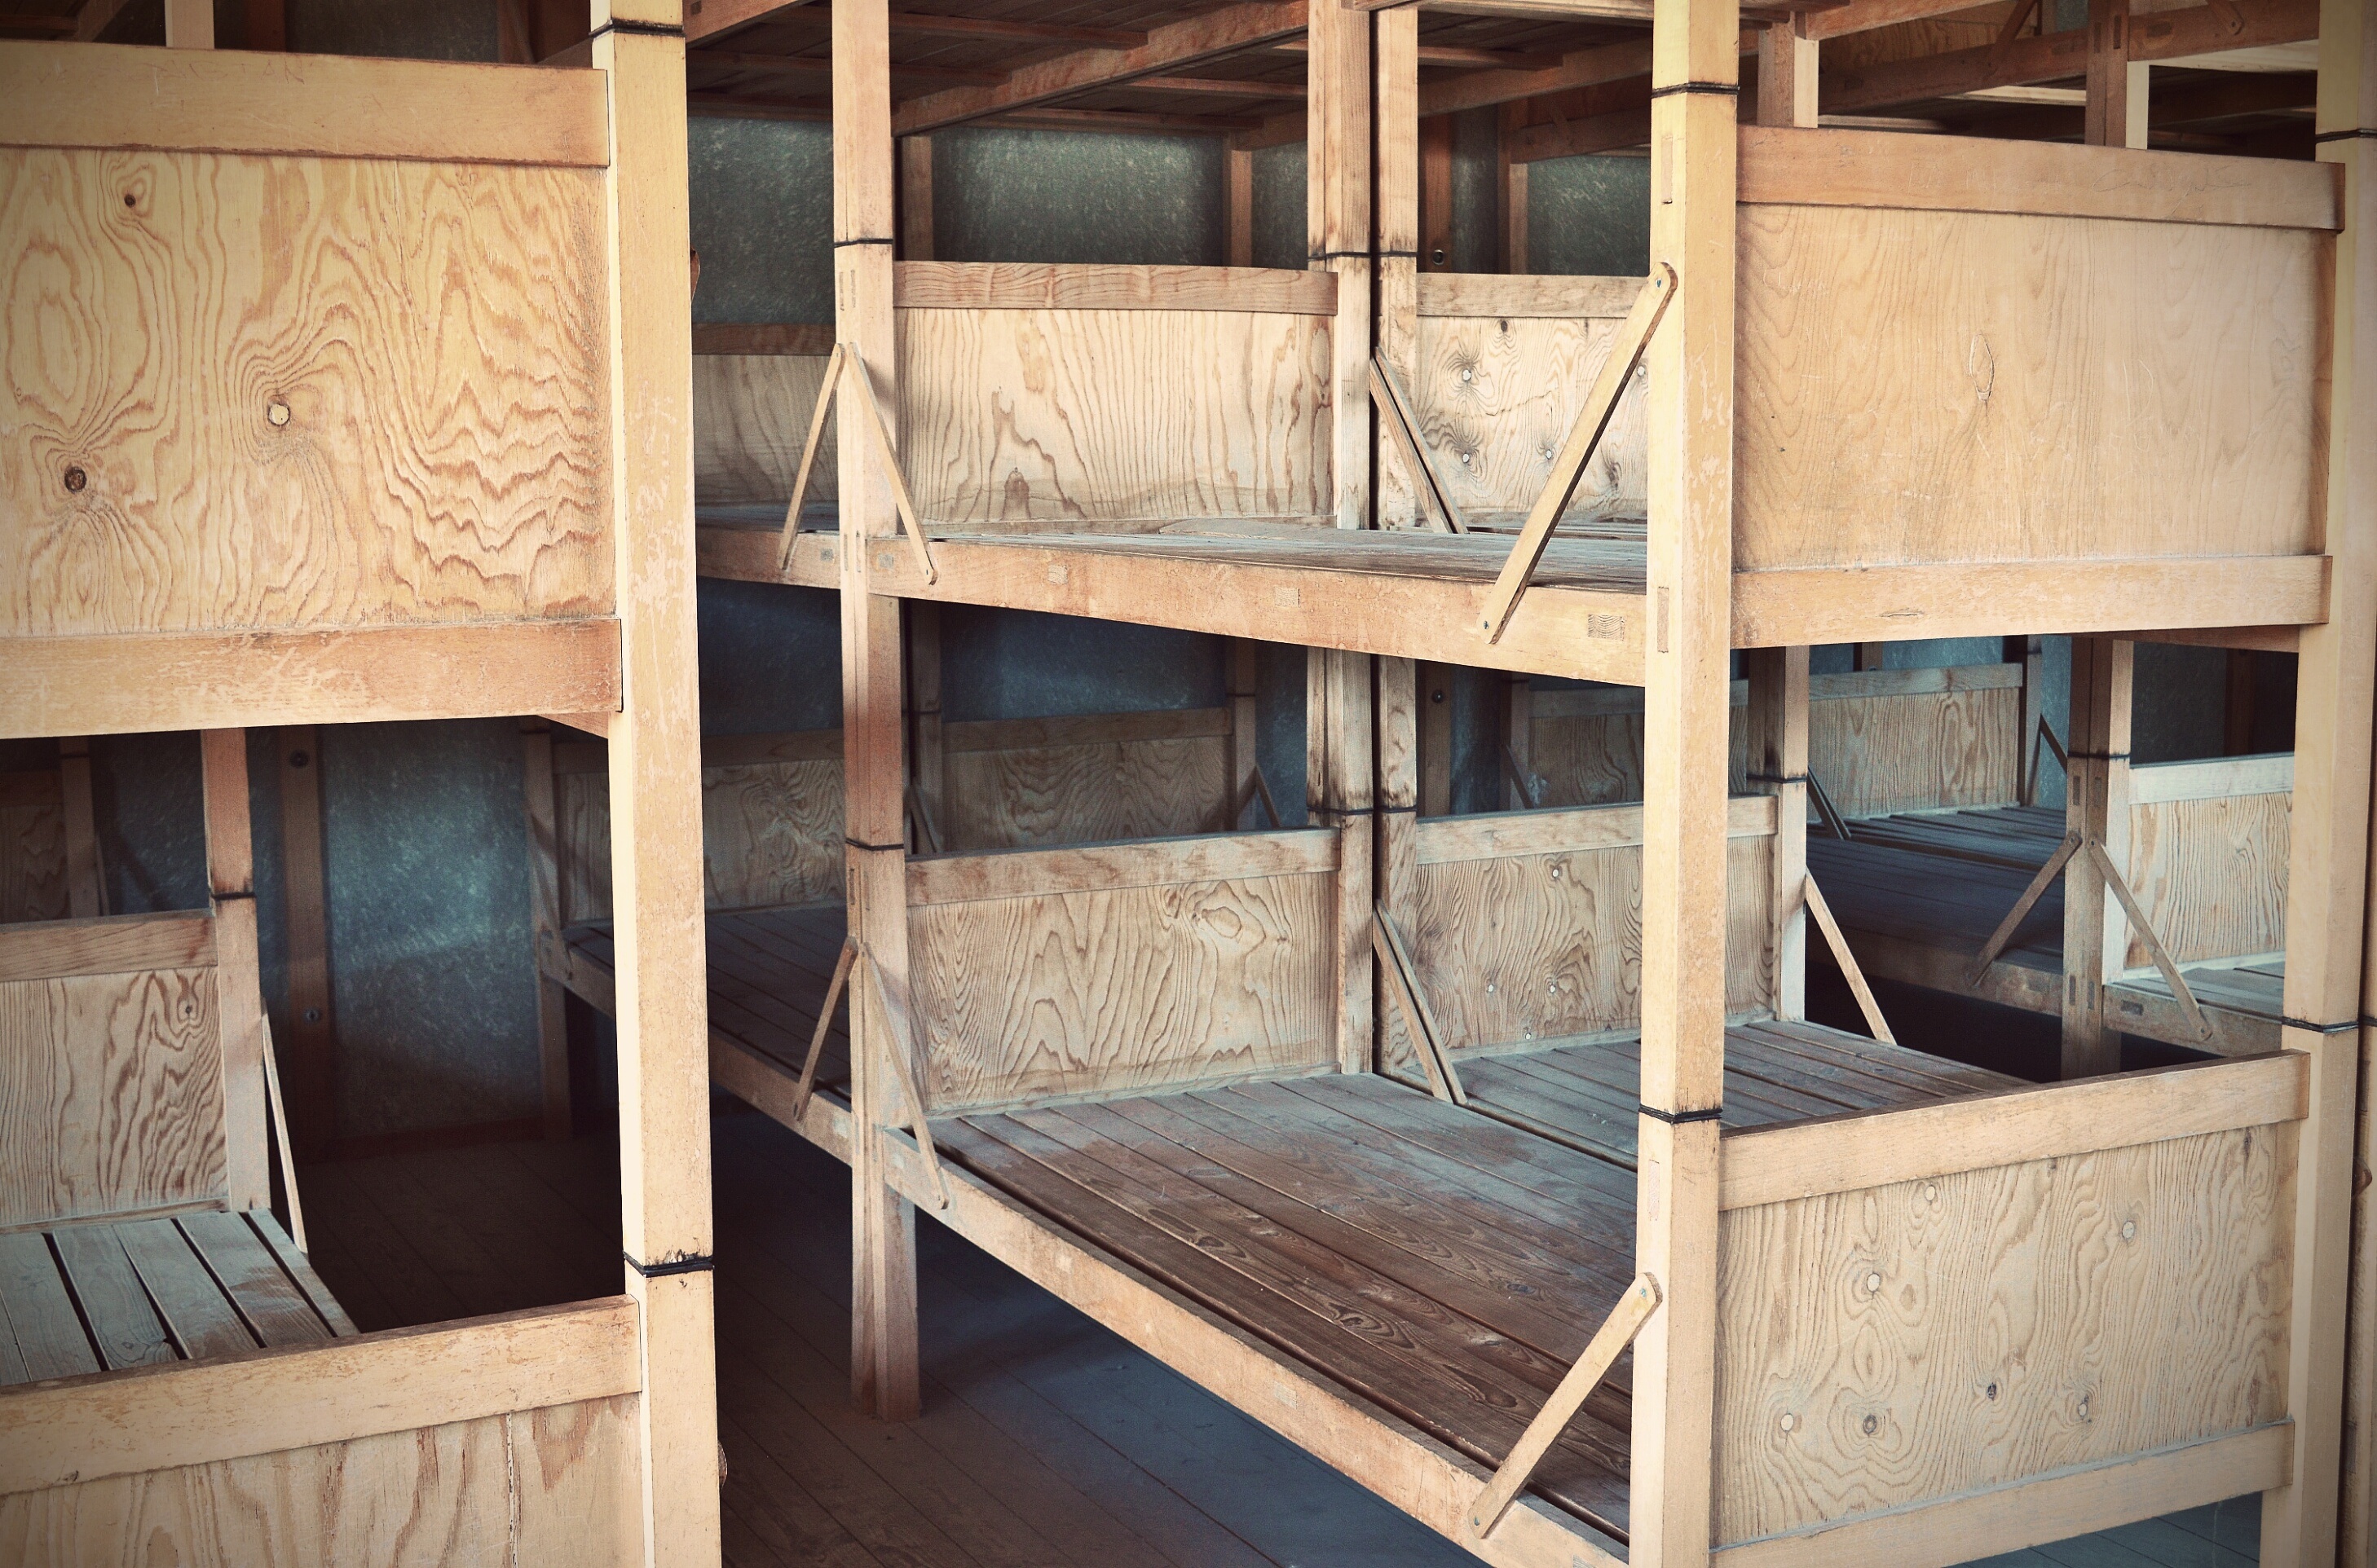
wood, shed, furniture, room, death, memorial, bed, history, crime, bad, cruel, past, dachau, konzentrationslager, kz, beds, bunkhouse, terrible, mass murders, bedded baracke, sleeping room, bunk bed